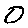
Label: 0